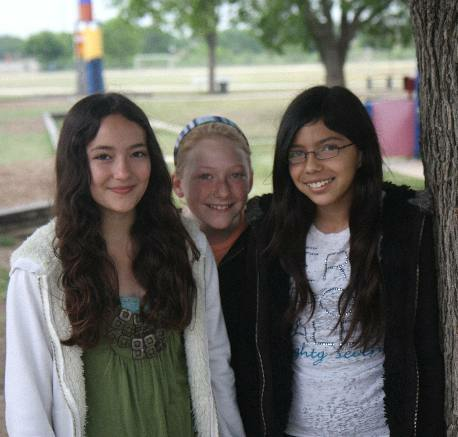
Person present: Yes